Fausto Veranzio

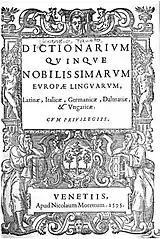
Frontespiece of the "Dictionarium quinque lingarum"

Veranzio was the author of a five-language dictionary, "Dictionarium quinque nobilissimarum Europæ linguarum, Latinæ, Italicæ, Germanicæ, Dalmatiæ, & Vngaricæ", published in Venice in 1595, with 5,000 entries for each language: Latin, Italian, German, the Dalmatian vernacular (in particular, the chakavian dialect of Croatian) and Hungarian. These he called the "five noblest European languages" (""quinque nobilissimarum Europæ linguarum"").